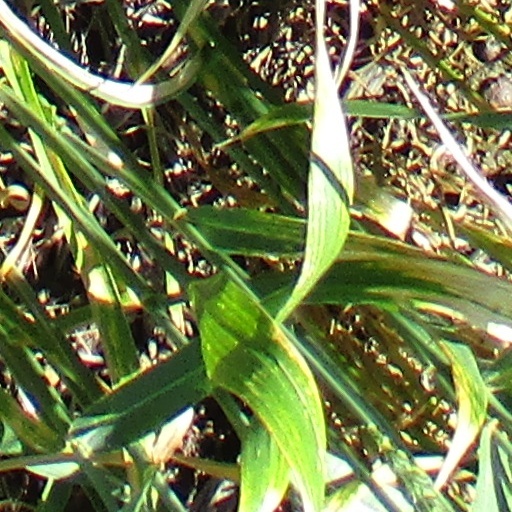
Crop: wheat